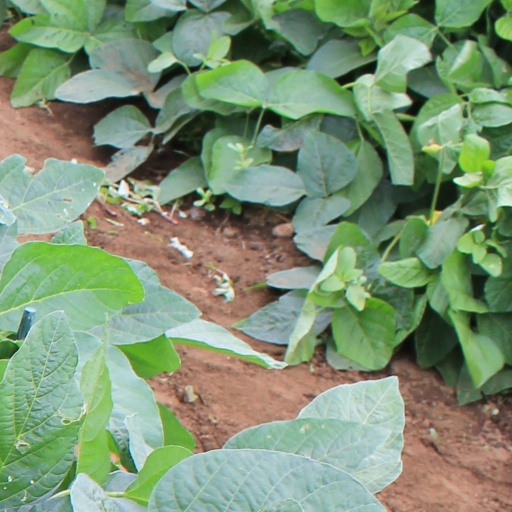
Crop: soybean